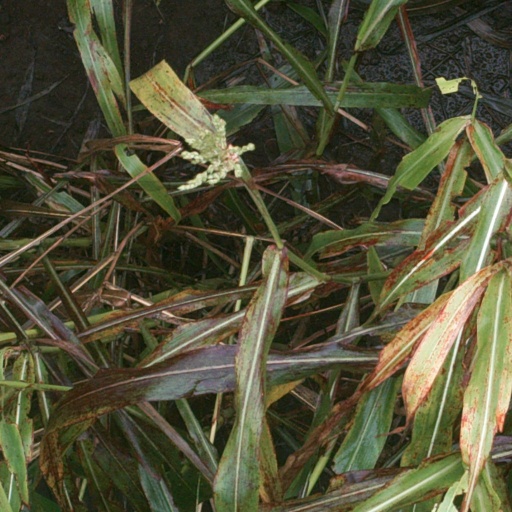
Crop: sorghum